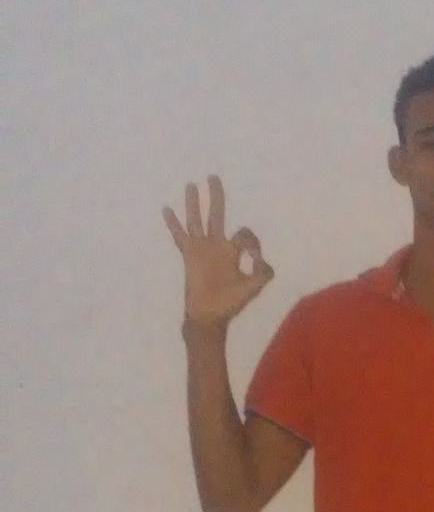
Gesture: ok